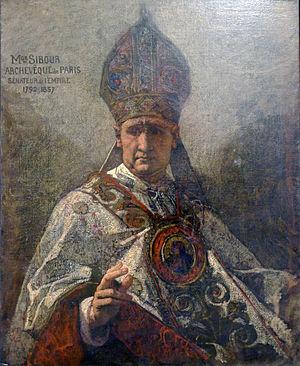
Connu pour ses idées libérales, Mgr Sibour fut appelé au siège archiepiscopal de Paris en 1848. Il se rallia cependant à Napoléon III et en fut récompensé en étant nommé sénateur. Il fut poignardé, le 3 janvier 1857, par un prêtre interdit dans l’église de Saint-Etienne-du-Mont.
L'Immaculée Conception est la conception de la Vierge Marie « sans tache », c'est-à-dire exempte du péché originel. Il s'agit d'un dogme de l'Église catholique qui a été proclamé, le 8 décembre 1854 par le pape Pie IX par la bulle Ineffabilis Deus, mais cette croyance existait déjà chez les Pères de l'Église au IVᵉ siècle. Elle est souvent confondue par erreur avec la conception virginale de Jésus-Christ, c'est-à-dire le dogme de l'Incarnation, mais elle ne concerne que la conception de Marie elle-même.
Marie Dominique Auguste Sibour, né à Saint-Paul-Trois-Châteaux, le 4 août 1792, mort assassiné à Paris, le 3 janvier 1857, est un ecclésiastique français, évêque du diocèse de Digne puis archevêque de Paris.